Toyota Mark II

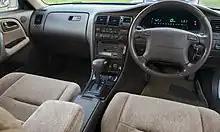

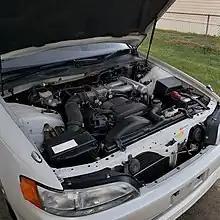
1JZ-GE engine in a 1996 Grande G 2.5

Standard features included a new, more powerful 3.0-litre straight six 7M-GE engine producing at 6,000 rpm and at 4,400 rpm. As with the powertrain, most other mechanicals were modified versions of those in the Supra, most notably the new double-wishbone rear suspension. Standard equipment included power windows and locks, cruise control, a tilt-telescoping steering wheel, and a four-speed automatic transmission. Options included antilock brakes, a power driver's seat, leather upholstery, power moonroof, and a CD player. Cressidas of this generation sold in the US featured motorized automatic seat belts (Canada and other markets had manual seat belts); airbags were never offered.